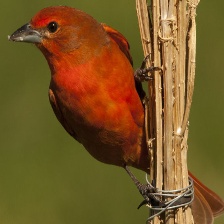
Species: HEPATIC TANAGER
Scientific name: PIRANGA FLAVA